Jiao Yulu

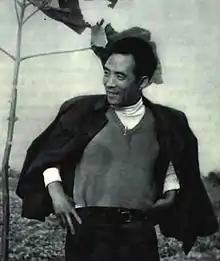
Jiao Yulu

Jiao Yulu (16 August 1922 – 14 May 1964) was a Chinese politician. Jiao Yulu was considered to be an example of Mao Zedong's good student during the period of Mao's personality cult. After his death, a campaign to study Jiao Yulu's example was started in 1966. The aim of the campaign was to boost morale and to rally the people to work harder to overcome difficulties. Chinese Communist Party members in particular were called upon to follow Jiao Yulu's example by conducting more research and investigations into local conditions, and learn from his leadership style.